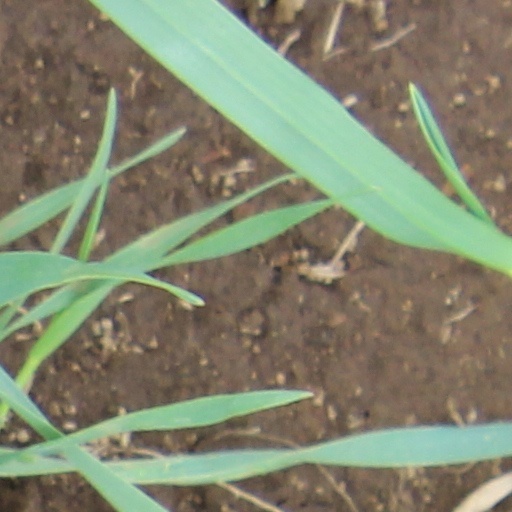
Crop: wheat